Harrison School (St. Louis, Missouri)

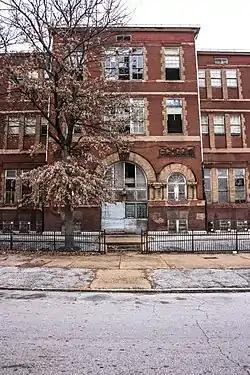
Harrison School in 2014

Harrison School in St. Louis, Missouri was built in a Romanesque style in 1895. It was listed on the National Register of Historic Places in 2007.